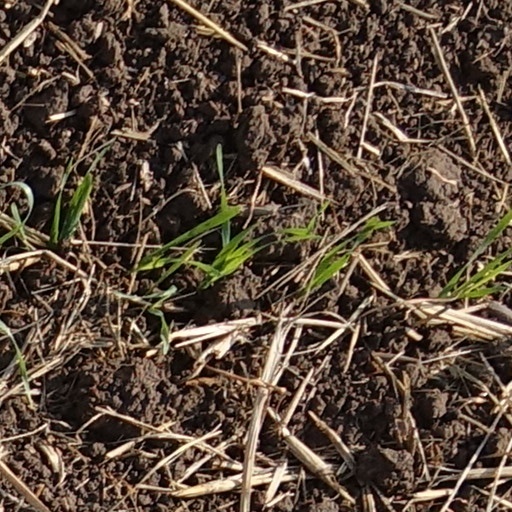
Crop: wheat